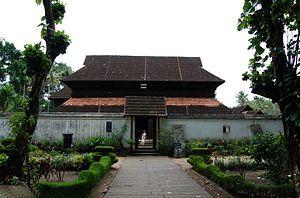
Le palais de Krishnapuram est un musée d'archéologie du Kerala. Il est situé à Kayamkulam.